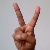
The image shows a hand gesture representing the letter 'V' in Indian Sign Language.